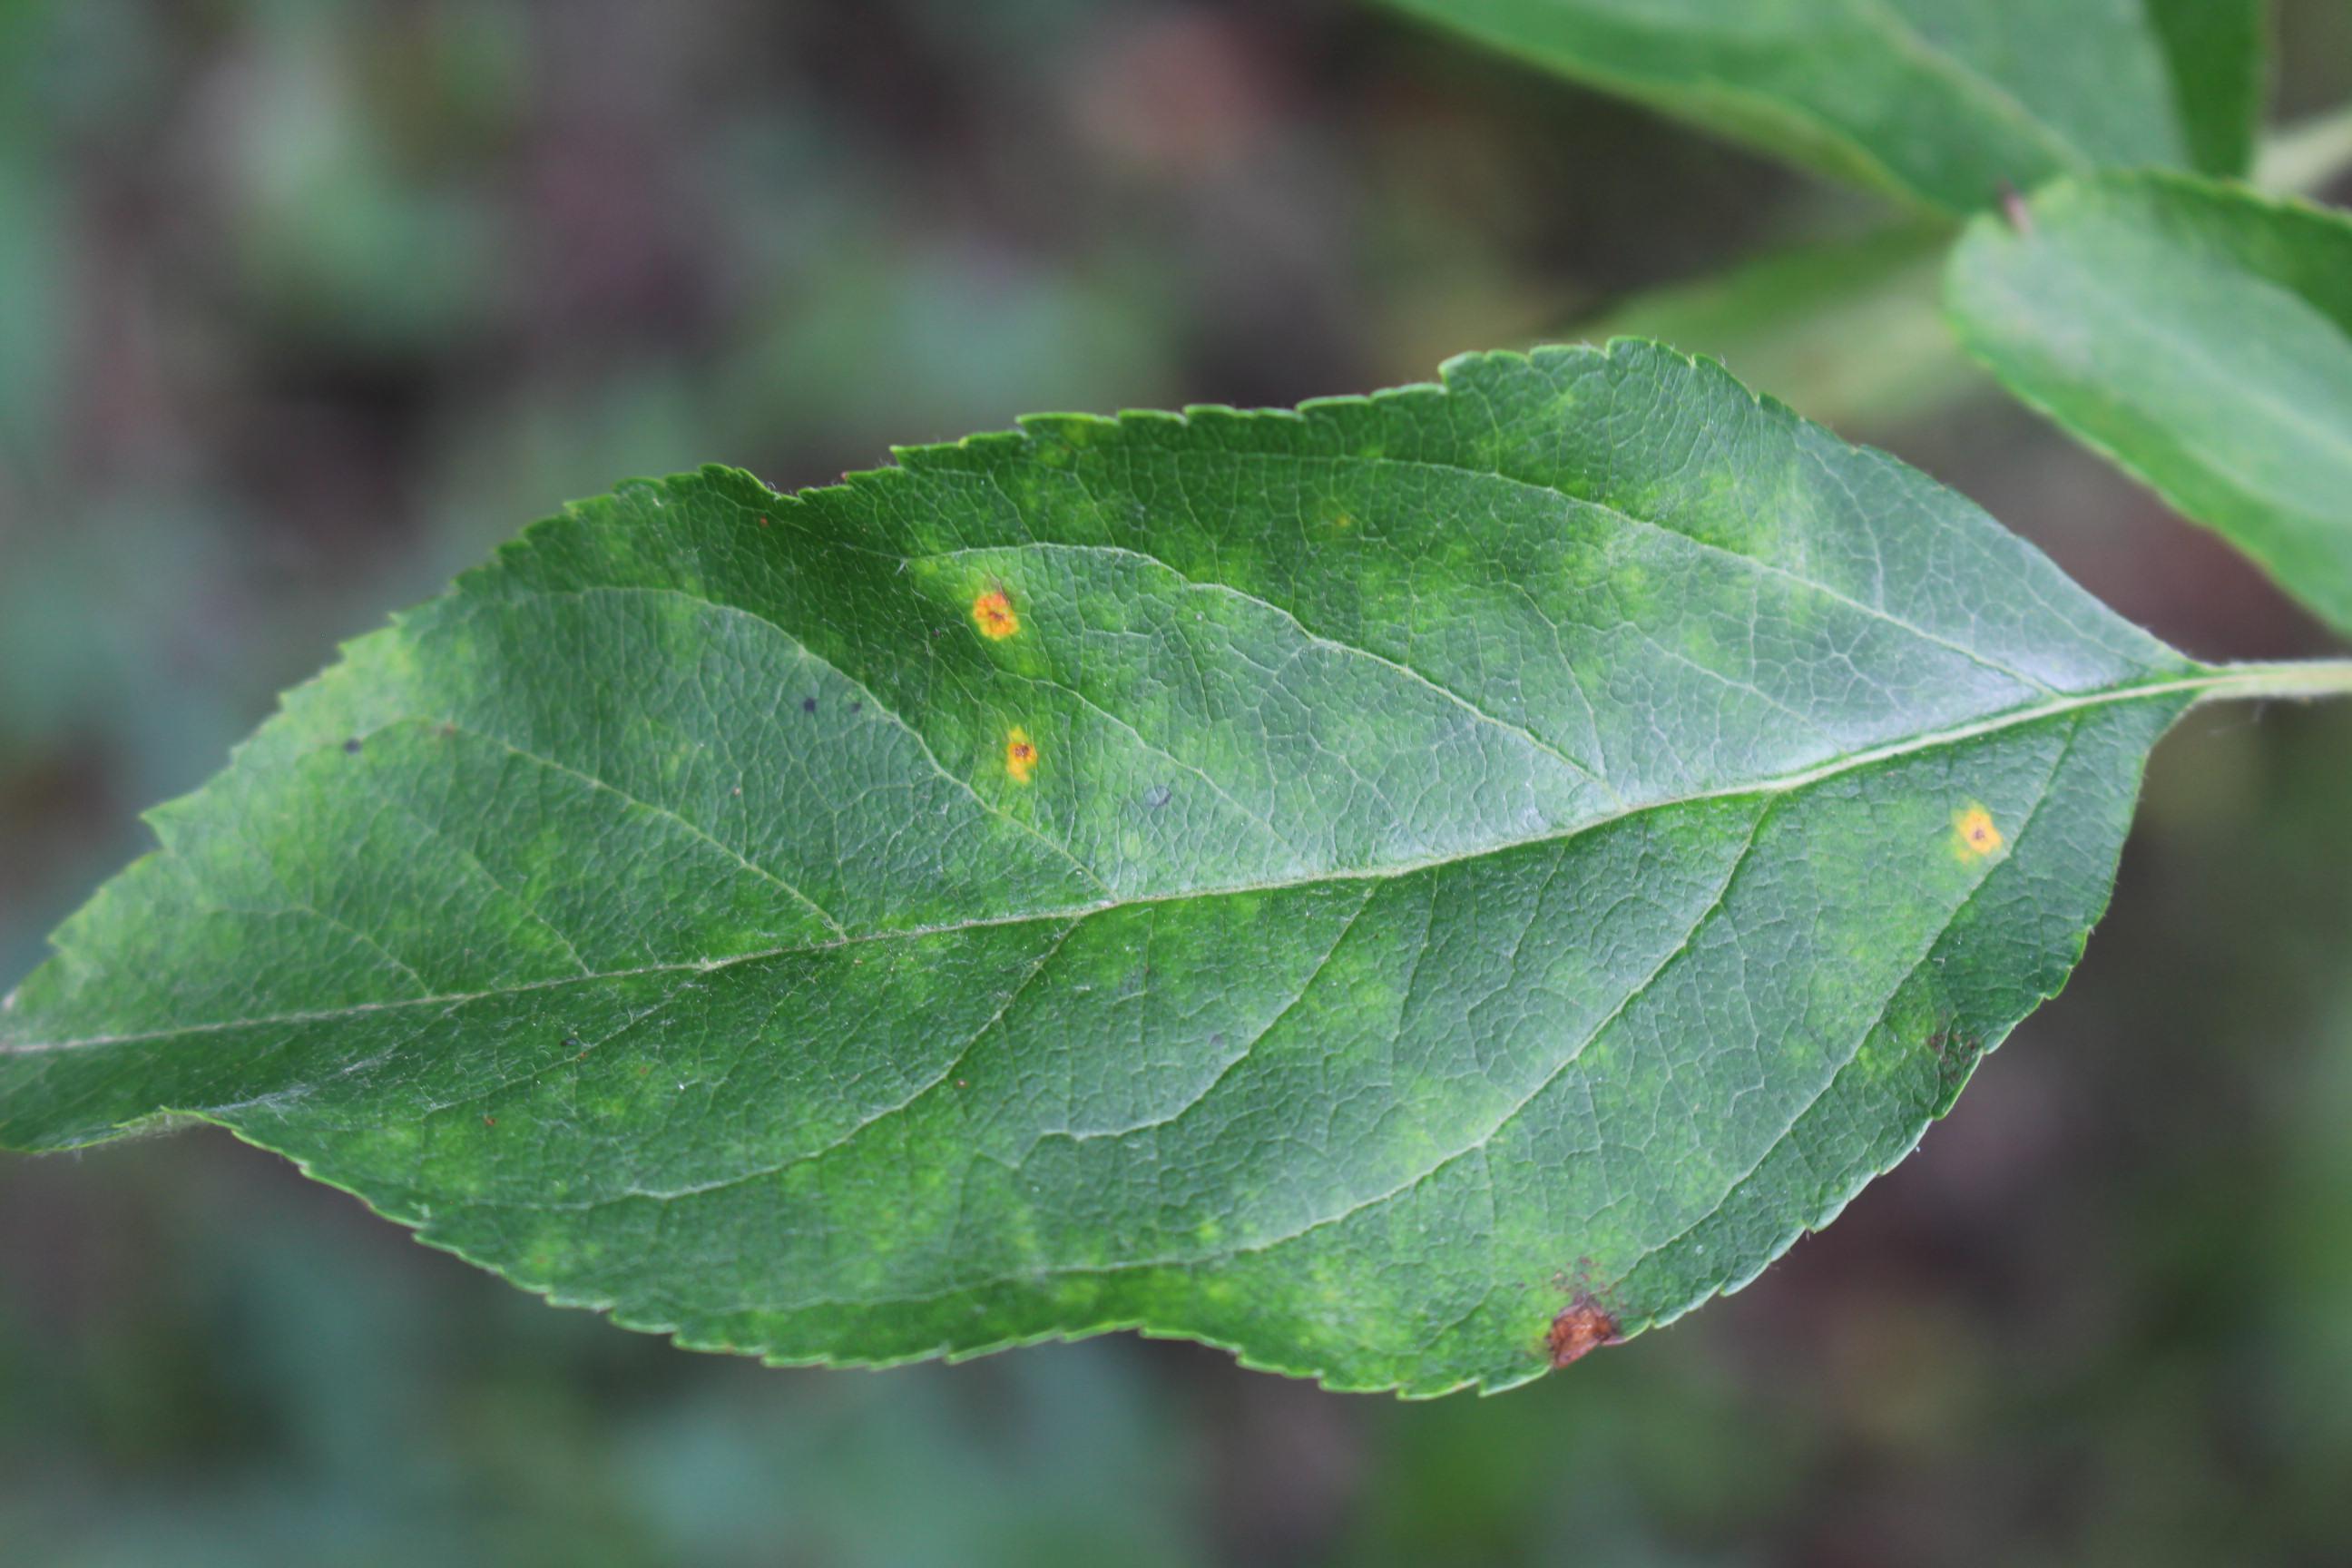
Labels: rust